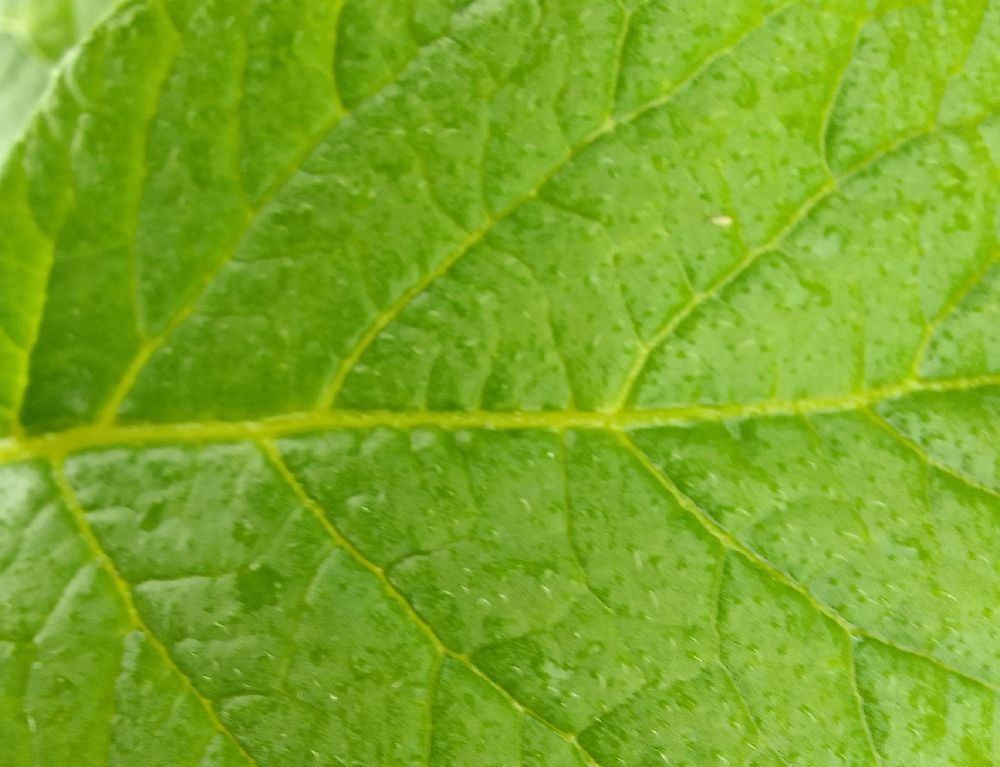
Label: Healthy